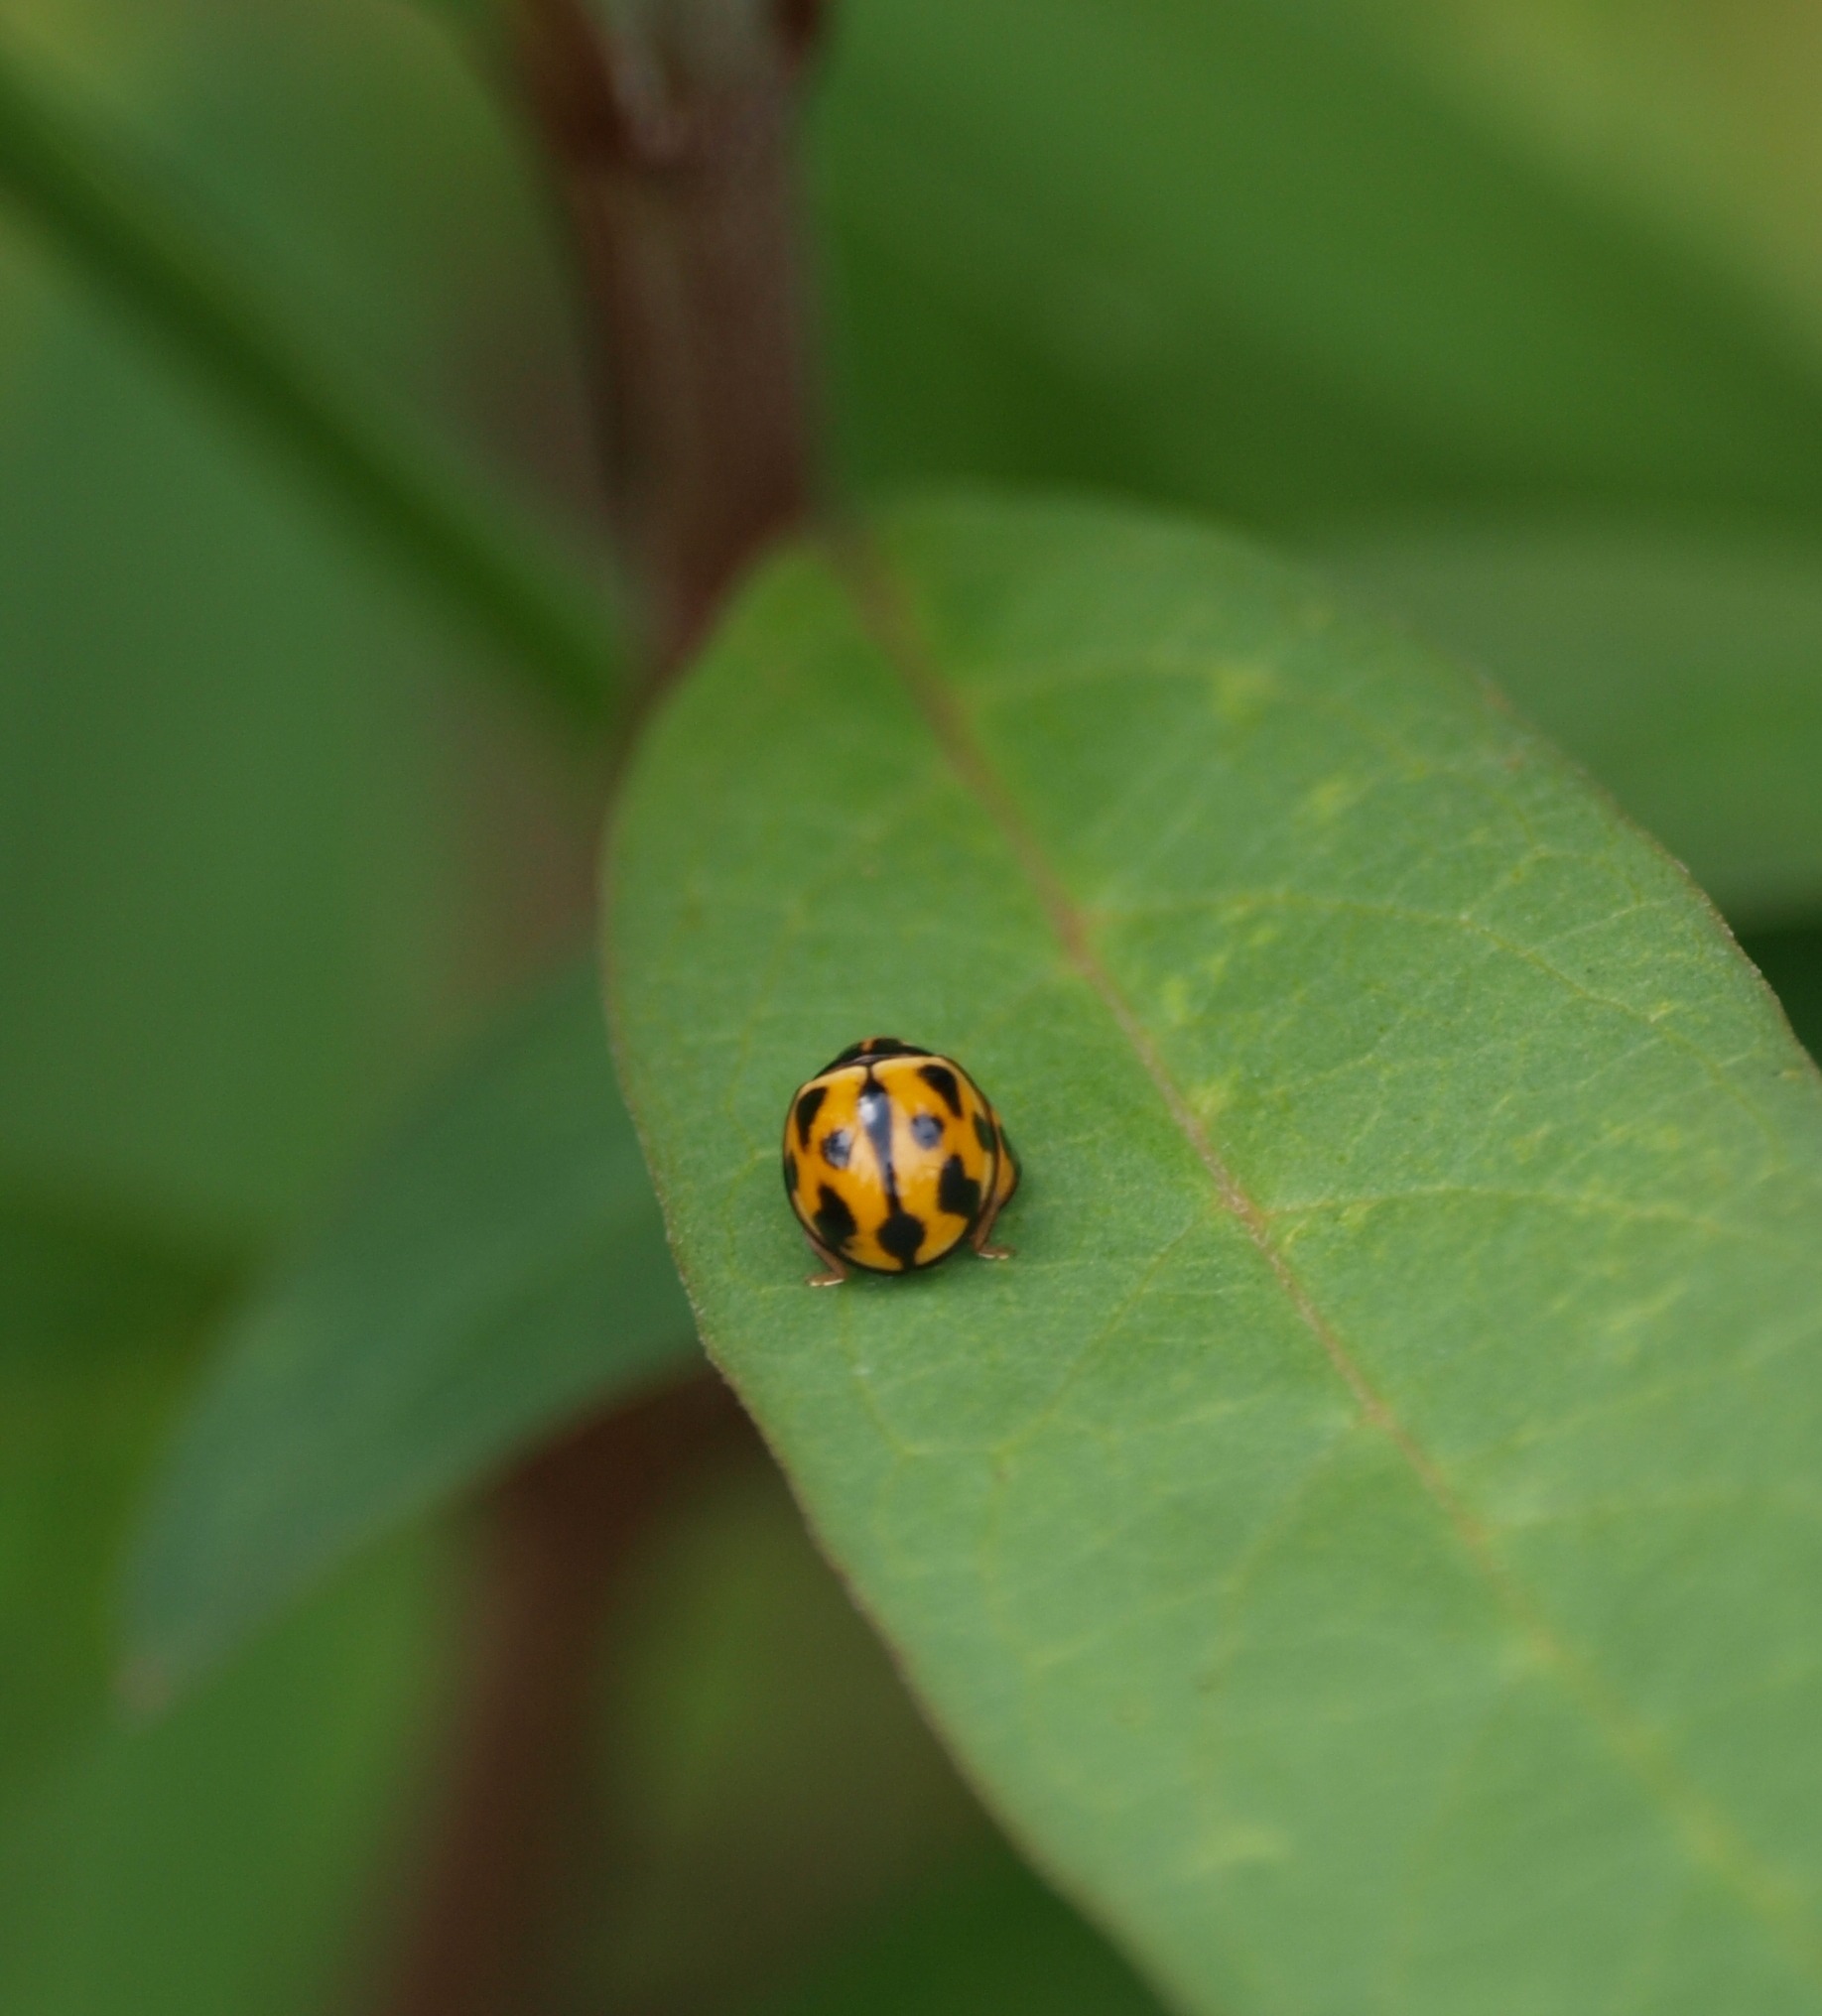
nature, branch, growth, plant, photography, leaf, flower, petal, fly, environment, foliage, green, insect, biology, natural, ladybug, bug, botany, climbing, environmental, garden, flora, botanical, fauna, ladybird, invertebrate, life, ecology, close up, zoology, tiny, delicate, bud, pest, beetle, organic, macro photography, leaf beetle, plant stem